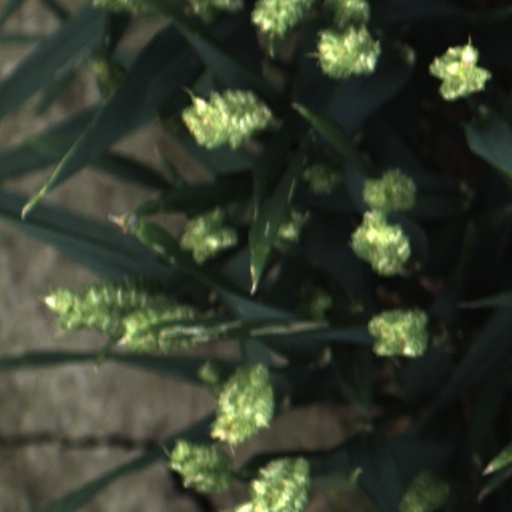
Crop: wheat